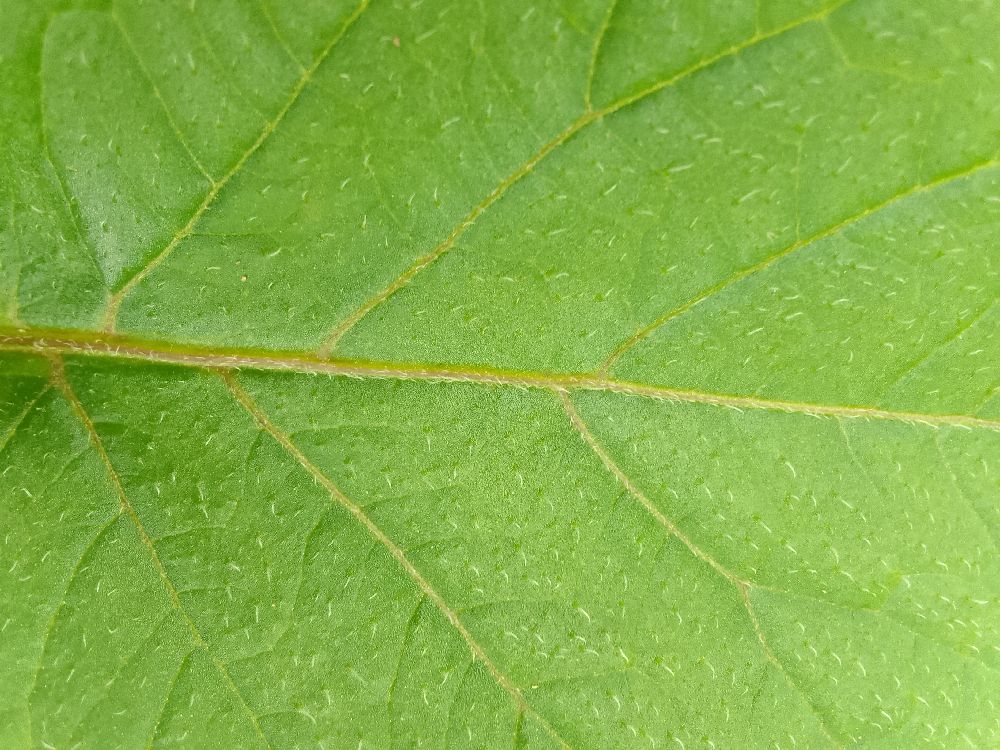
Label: Healthy